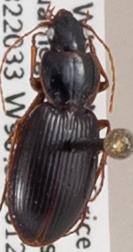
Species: Synuchus impunctatus
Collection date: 2022-08-23
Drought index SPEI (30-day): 0.17
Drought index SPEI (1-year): -0.39
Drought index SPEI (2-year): -0.39